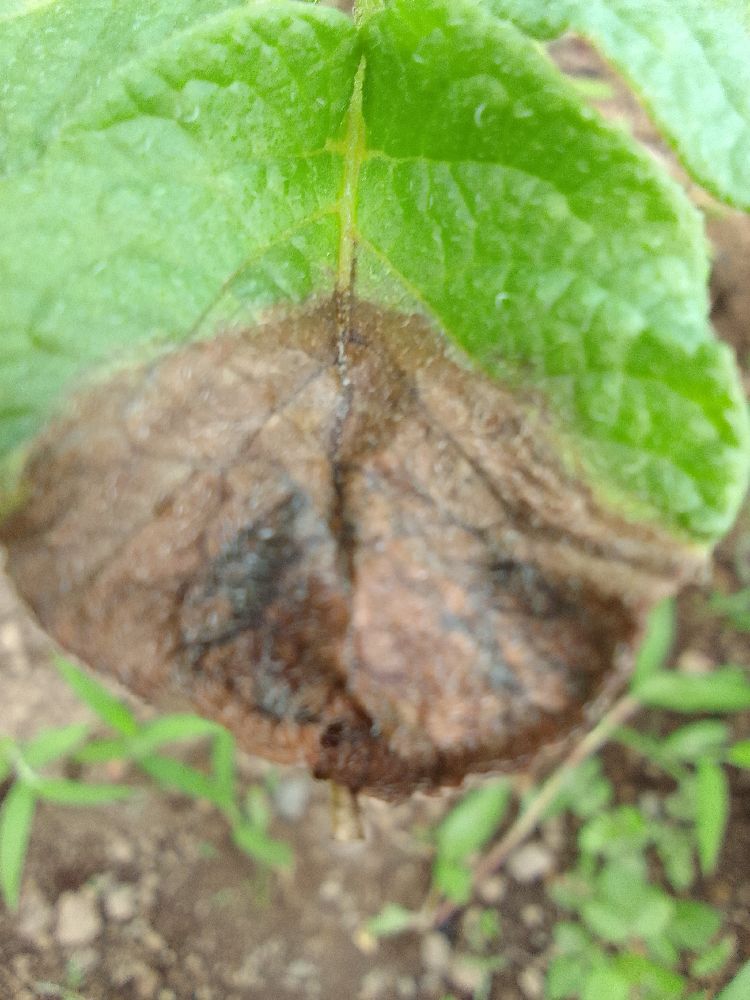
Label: Late blight